Zhong Fong (novel series)

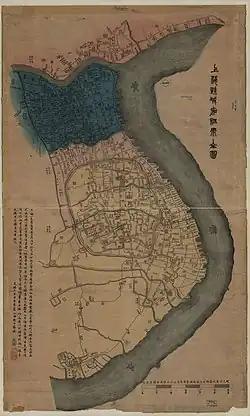
Map of Shanghai, 1884

Just before "The Golden Mountain Murders" was published in 2005, Rotenberg received a lunch invitation from Penguin Canada publisher David Davidar and assumed that they would be discussing a sixth Zhong Fong novel, but Davidar had other ideas. "He wanted to know if I could do for Shanghai what James Clavell did for Hong Kong. It gave me pause because I love Clavell's writing." Davidar said he had "long admired" how well the novels were written, and how they convey a "sense of place". "Shanghai: The Ivory Compact" (2008) is an epic novel spanning centuries. Sarah Weinman describes the scope and inspiration for the work:"Shanghai" is jam-packed with story and adventure, tracing a line from a narwhal tusk carved with possible prophecies in 207 BCE to how the city of Shanghai transformed itself in the mid-1800s in light of the Opium Wars and the arrival of Western immigrants looking for great fortunes. The kernel for this mammoth timeline was Rotenberg's chance discovery of a children's book that mentioned Silas Hordoon, an Iraqi Jew who arrived in Shanghai and soon scandalized the city, first by marrying his Chinese mistress, and then when they adopted almost 40 area orphans. Though "Shanghai" is not part of the Zhong Fong series, the character nevertheless makes a cameo appearance towards the end of the novel as a four-year-old.